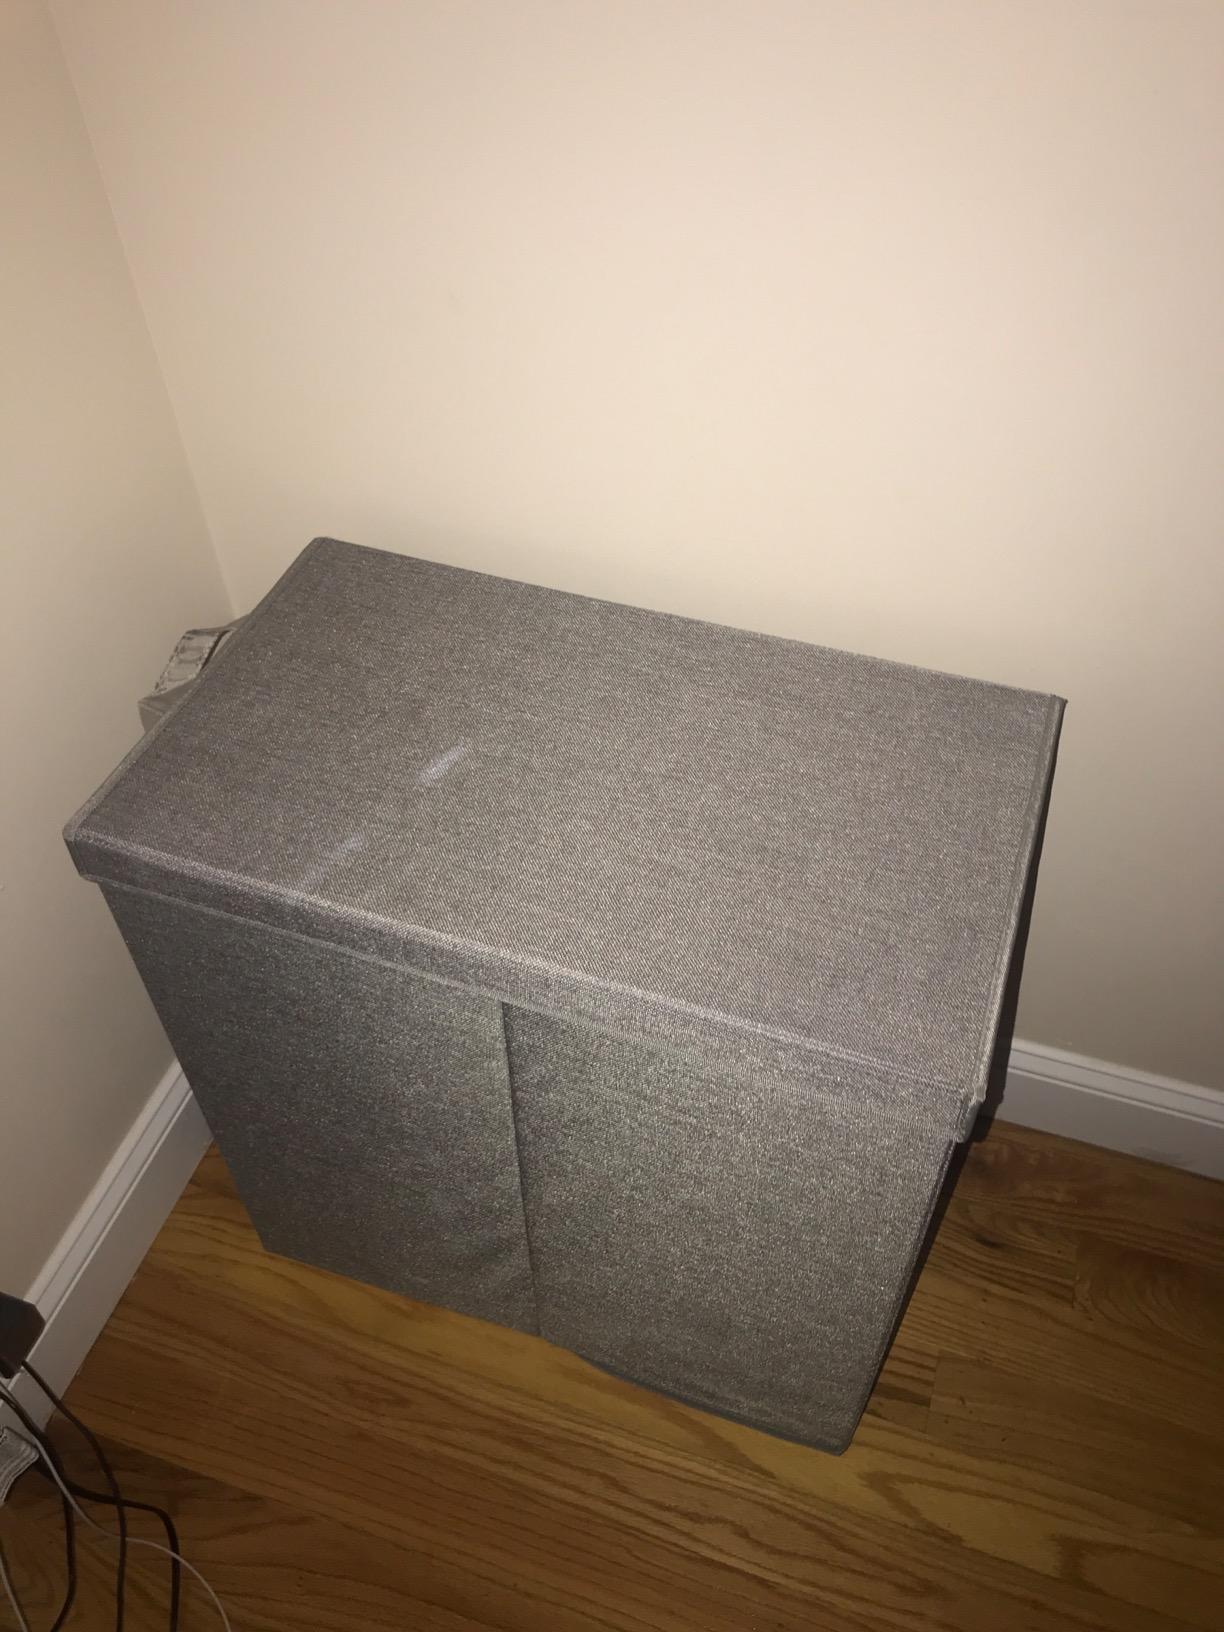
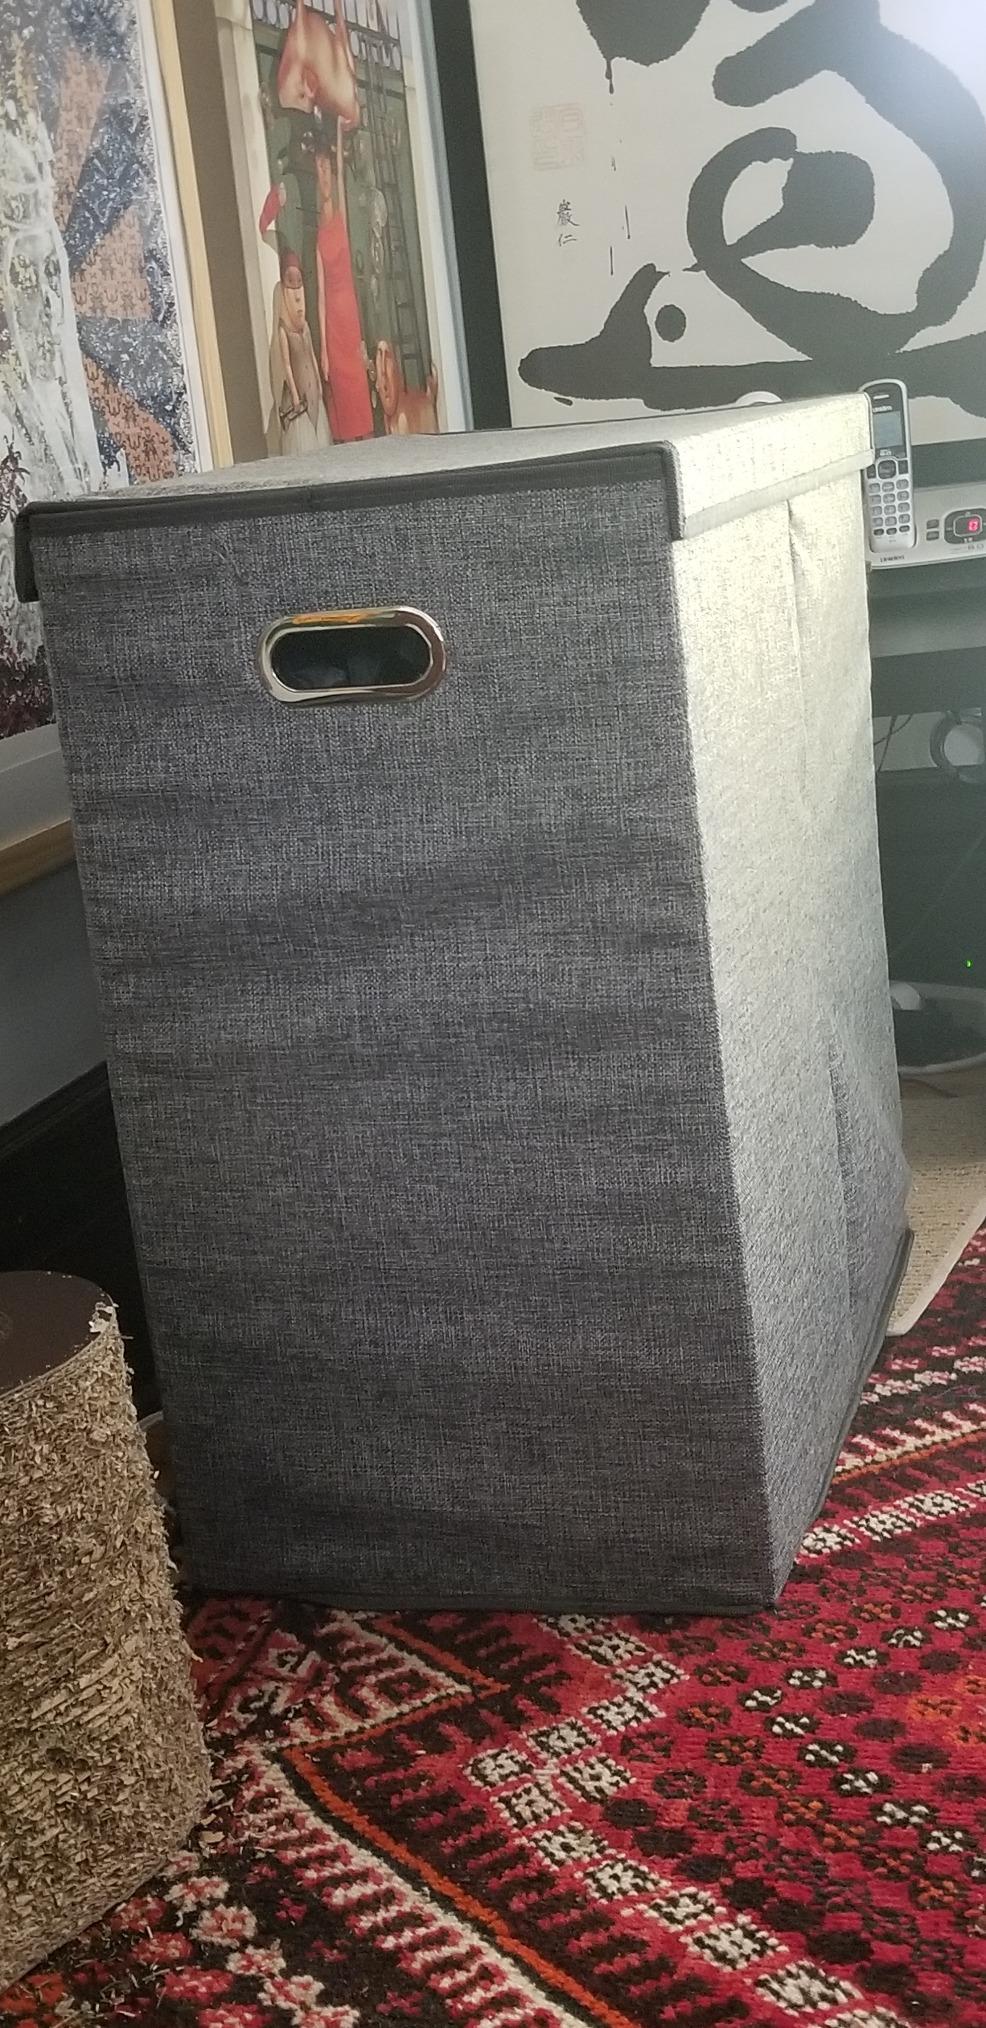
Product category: items_hamper
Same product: yes